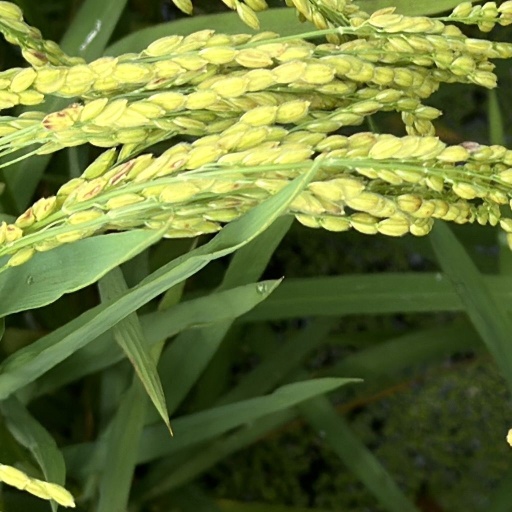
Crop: rice